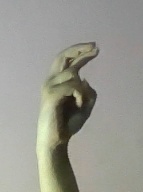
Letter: zay